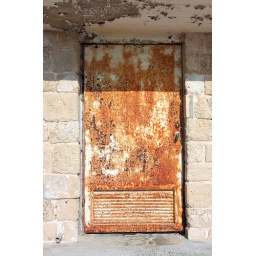
Old, rusty door in Caesarea, Israel